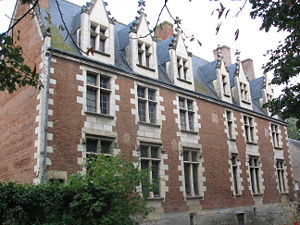
Slottene i Loire / Liste og placering af slottene i Loire
Slottene i Loire er en samlebetegnelse for en gruppe af slotte, der alle er placeret i nærheden af Loiredalen i Frankrig. Langt størstedelen af slottene er bygget under den franske Renaissance, på et tidspunkt hvor det franske hof, opholdt sig i regionen.